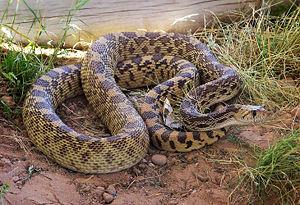
Pituophis catenifer est une espèce de serpents de la famille des Colubridae. En français, elle peut être nommée Couleuvre à nez mince, Serpent-taupe ou Serpent-taureau.